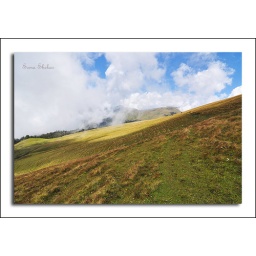
Ali Bugyal. Arguably the 2nd biggest meadow in Asia. it took us hours to cross this ocean of meadows